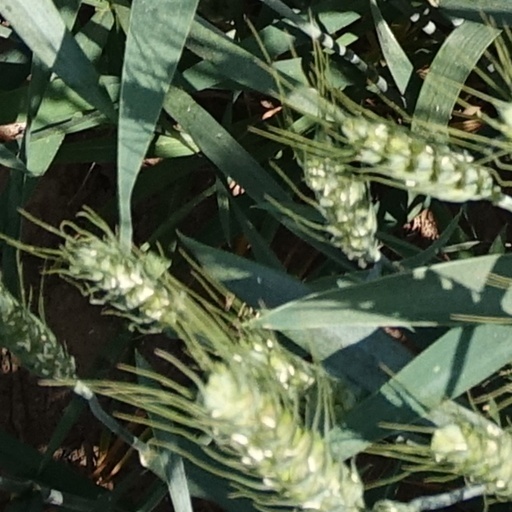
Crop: wheat